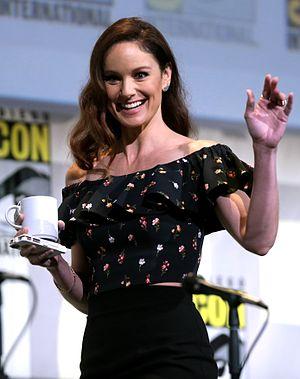
The Walking Dead est une série télévisée d'horreur et dramatique américaine, adaptée par Frank Darabont et Robert Kirkman, créateur de la bande dessinée du même nom, diffusée depuis le 31 octobre 2010 sur AMC.
Sarah Wayne Callies, de son vrai nom Sarah Anne Wayne Callies, est une actrice américaine née le 1ᵉʳ juin 1977 à La Grange, Illinois.